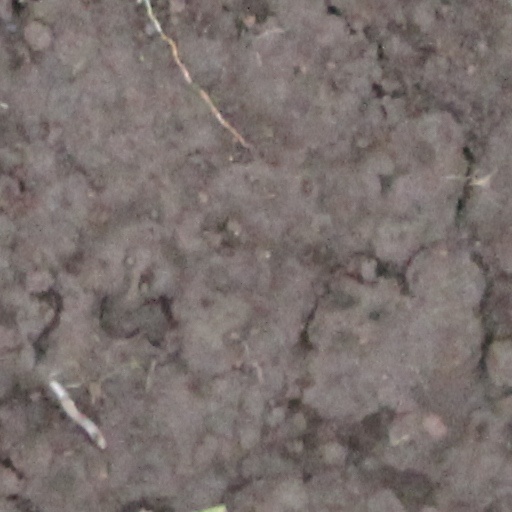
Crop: wheat